Chuck Leavell

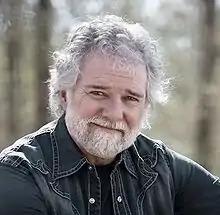
Leavell in 2009

Charles Alfred Leavell (born April 28, 1952) is an American musician. A member of the Allman Brothers Band throughout their commercial zenith in the 1970s, he subsequently became a founding member of the band Sea Level. He has served as the principal touring keyboardist and musical director of the Rolling Stones since 1982. As a session musician, Leavell has performed on every Rolling Stones studio album released since 1983 with the exception of "Bridges to Babylon" (1997). He has also toured and recorded with Eric Clapton, George Harrison, David Gilmour, Gov't Mule, Train, John Mayer, and Widespread Panic.